Embarked aviation issue

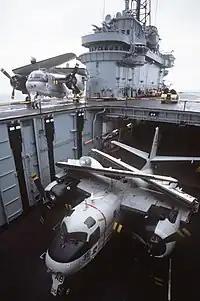

The assembling process of the Pilatus P.3 was more difficult. While the T-28s were sent to "Minas Gerais", the Pilatus were sent to the hangar of the First General Employment Helicopter Squadron (HU-1). However, this base was not equipped with a runway. The solution found was the construction of a 600-meter-long compacted soil runway at the back of the HU-1 facilities. It was completed in three months with the assistance of the 8th District of the National Roads Department (DNER). The Brazilian Marine Corps provided the necessary equipment and workers were hired from the immediate vicinity of the building. However, it ran parallel to the main runway at Galeão Airport, two kilometers away, where some FAB units operated. In order to avoid detection by the FAB, the takeoff of the aircraft was scheduled for the early hours of the morning. They took off as planned, but one Pilatus had to fly over the Merchant Marine School building, as a FAB C-47 was about to take off. Due to these aircraft not being equipped with an advanced radio system, five HU-1 helicopters were positioned along the route (Saquarema-Araruama-Naval Base) to inform the movements of the Pilatus. The process was successful, with the sixth aircraft needing to be taken overland for technical reasons.